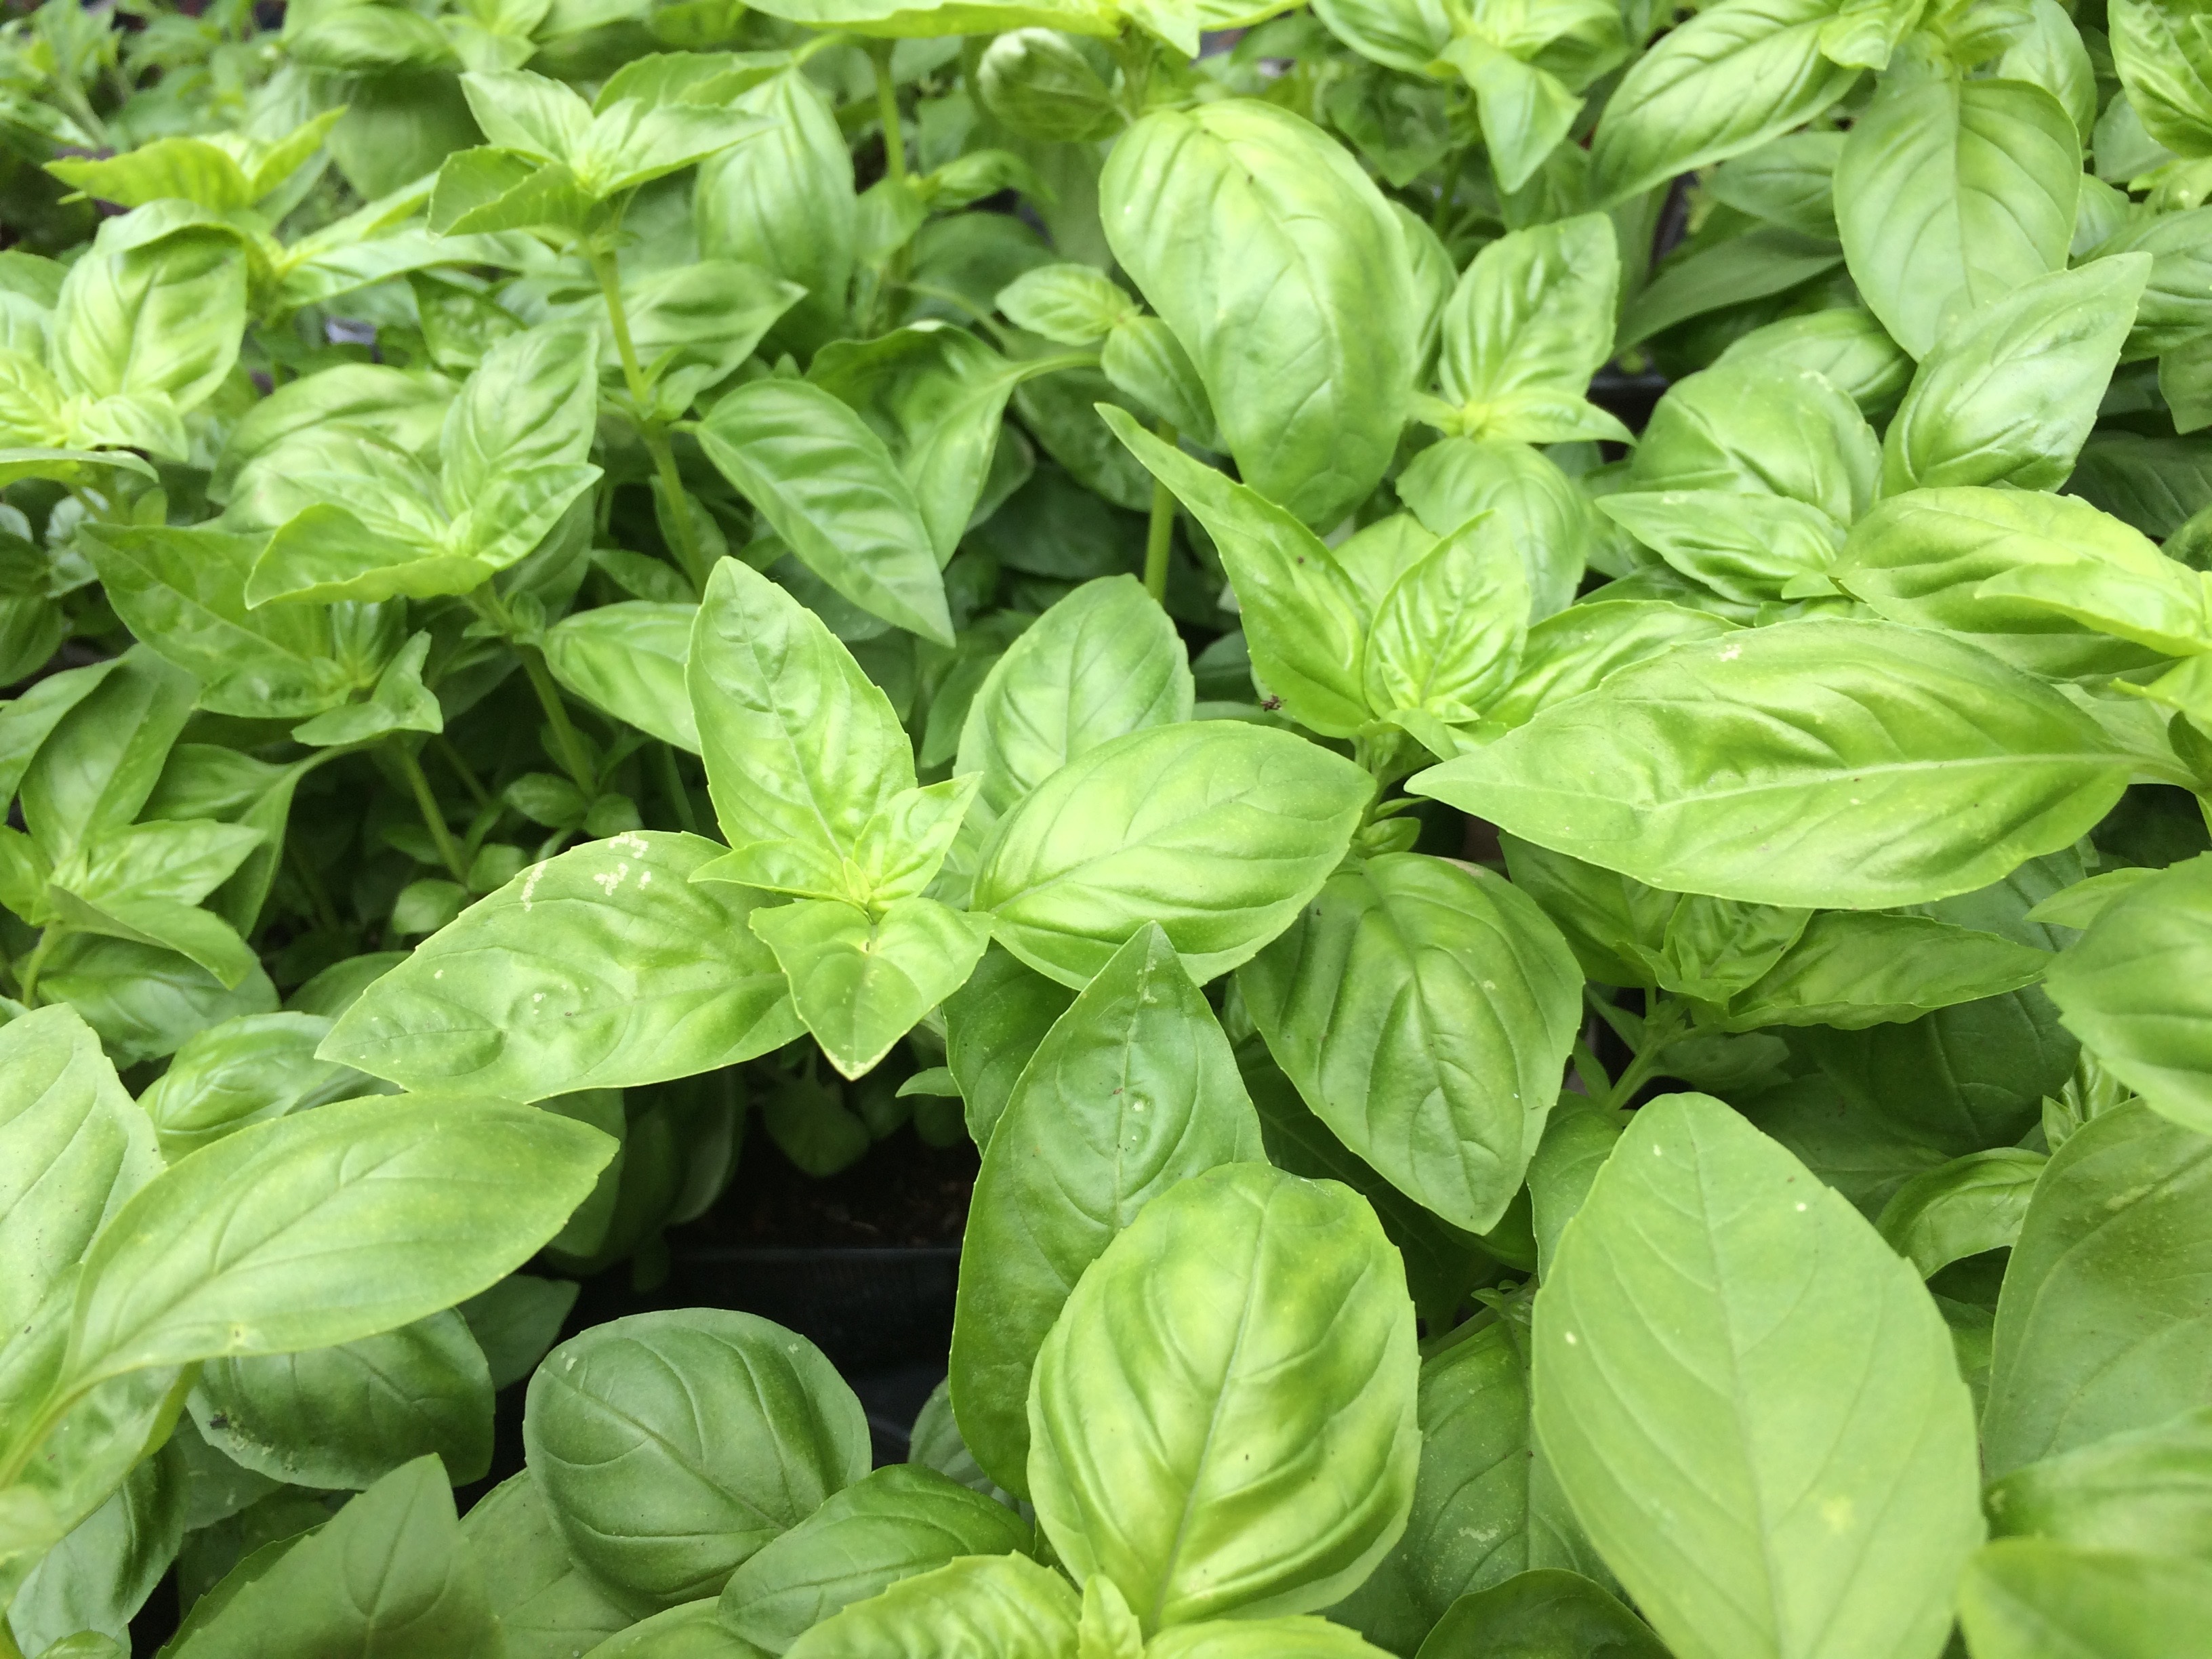
plant, leaf, food, salad, green, mediterranean, ingredient, herb, produce, vegetable, fresh, healthy, basil, vegetarian, raw, fragrant, italian, flowering plant, land plant, komatsuna, malabar spinach